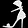
Label: Sandal